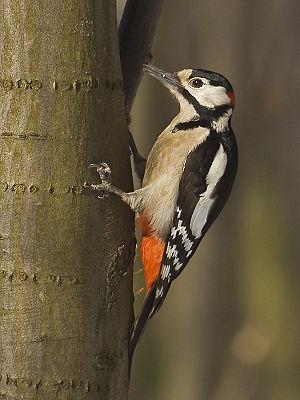
Ustaritz est une commune française, située dans l’ouest du département des Pyrénées-Atlantiques en région Nouvelle-Aquitaine, et chef-lieu du canton homonyme. Elle s’est développée sur la Nive, à la limite du cours navigable de cet affluent de l’Adour, et sur la route napoléonienne qui suit les crêtes entre Bayonne et Hasparren.